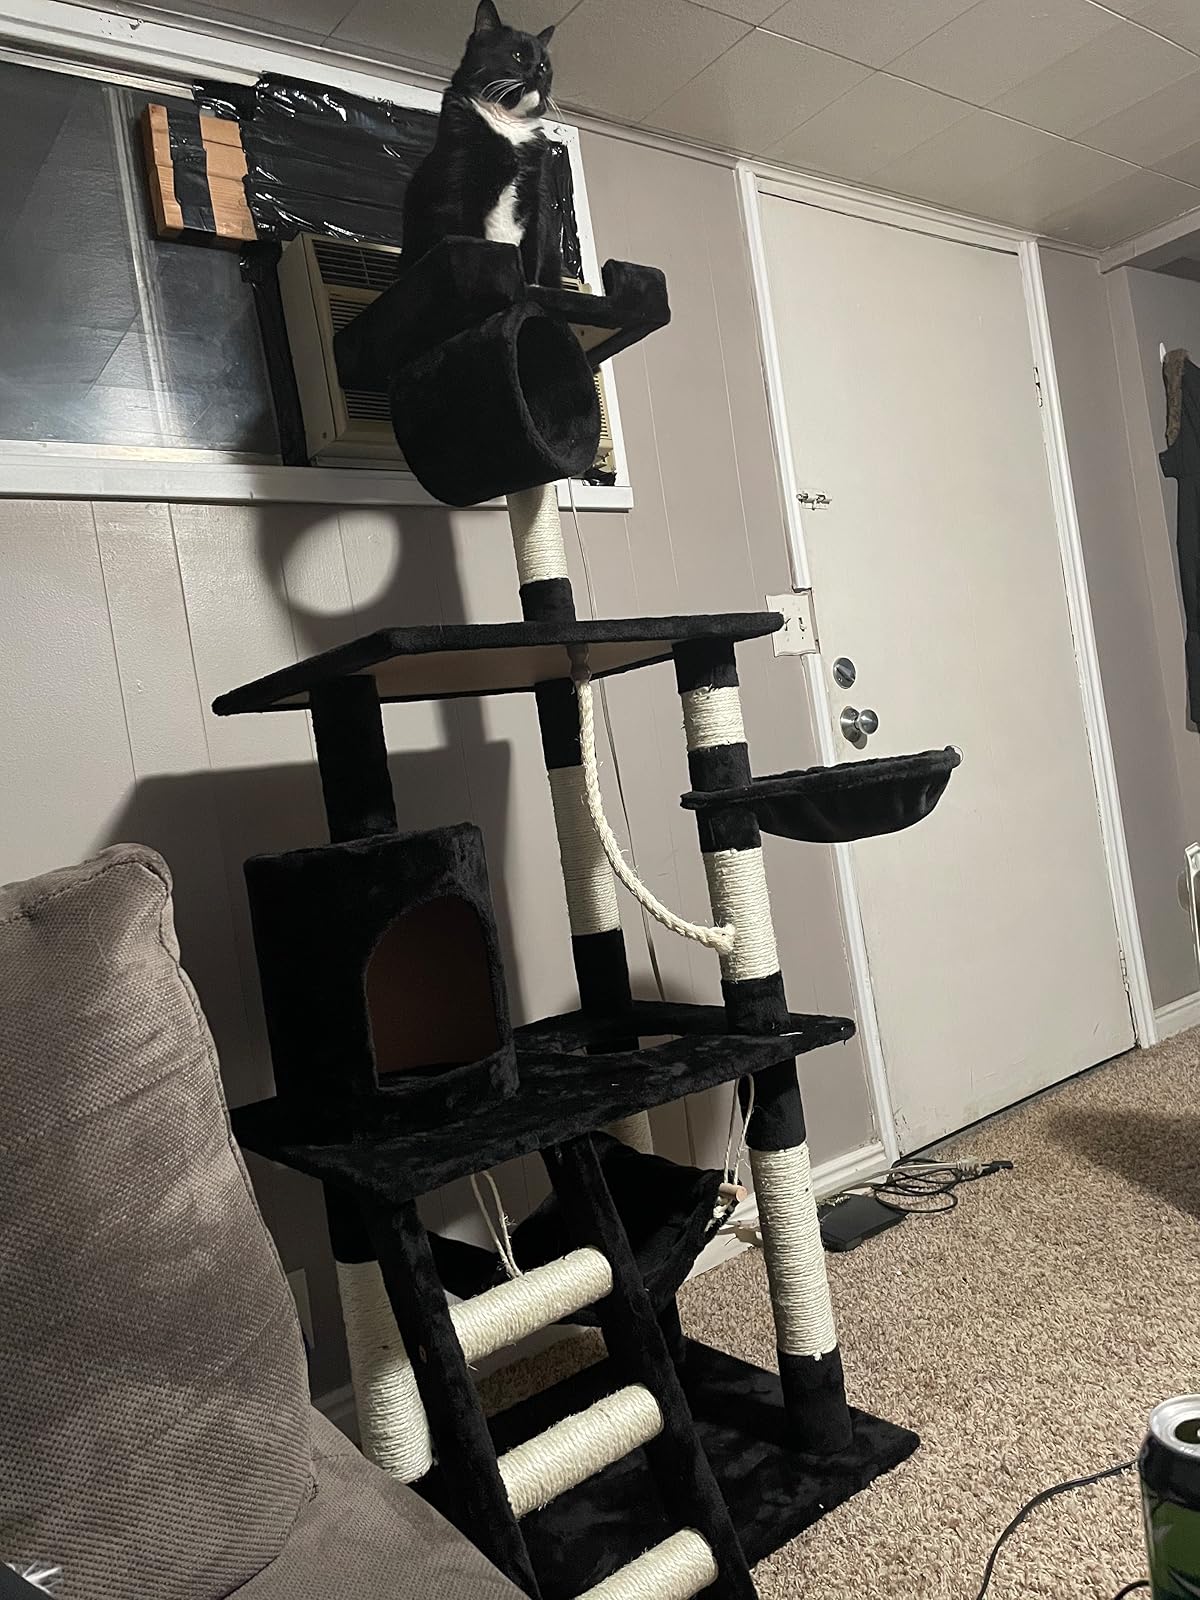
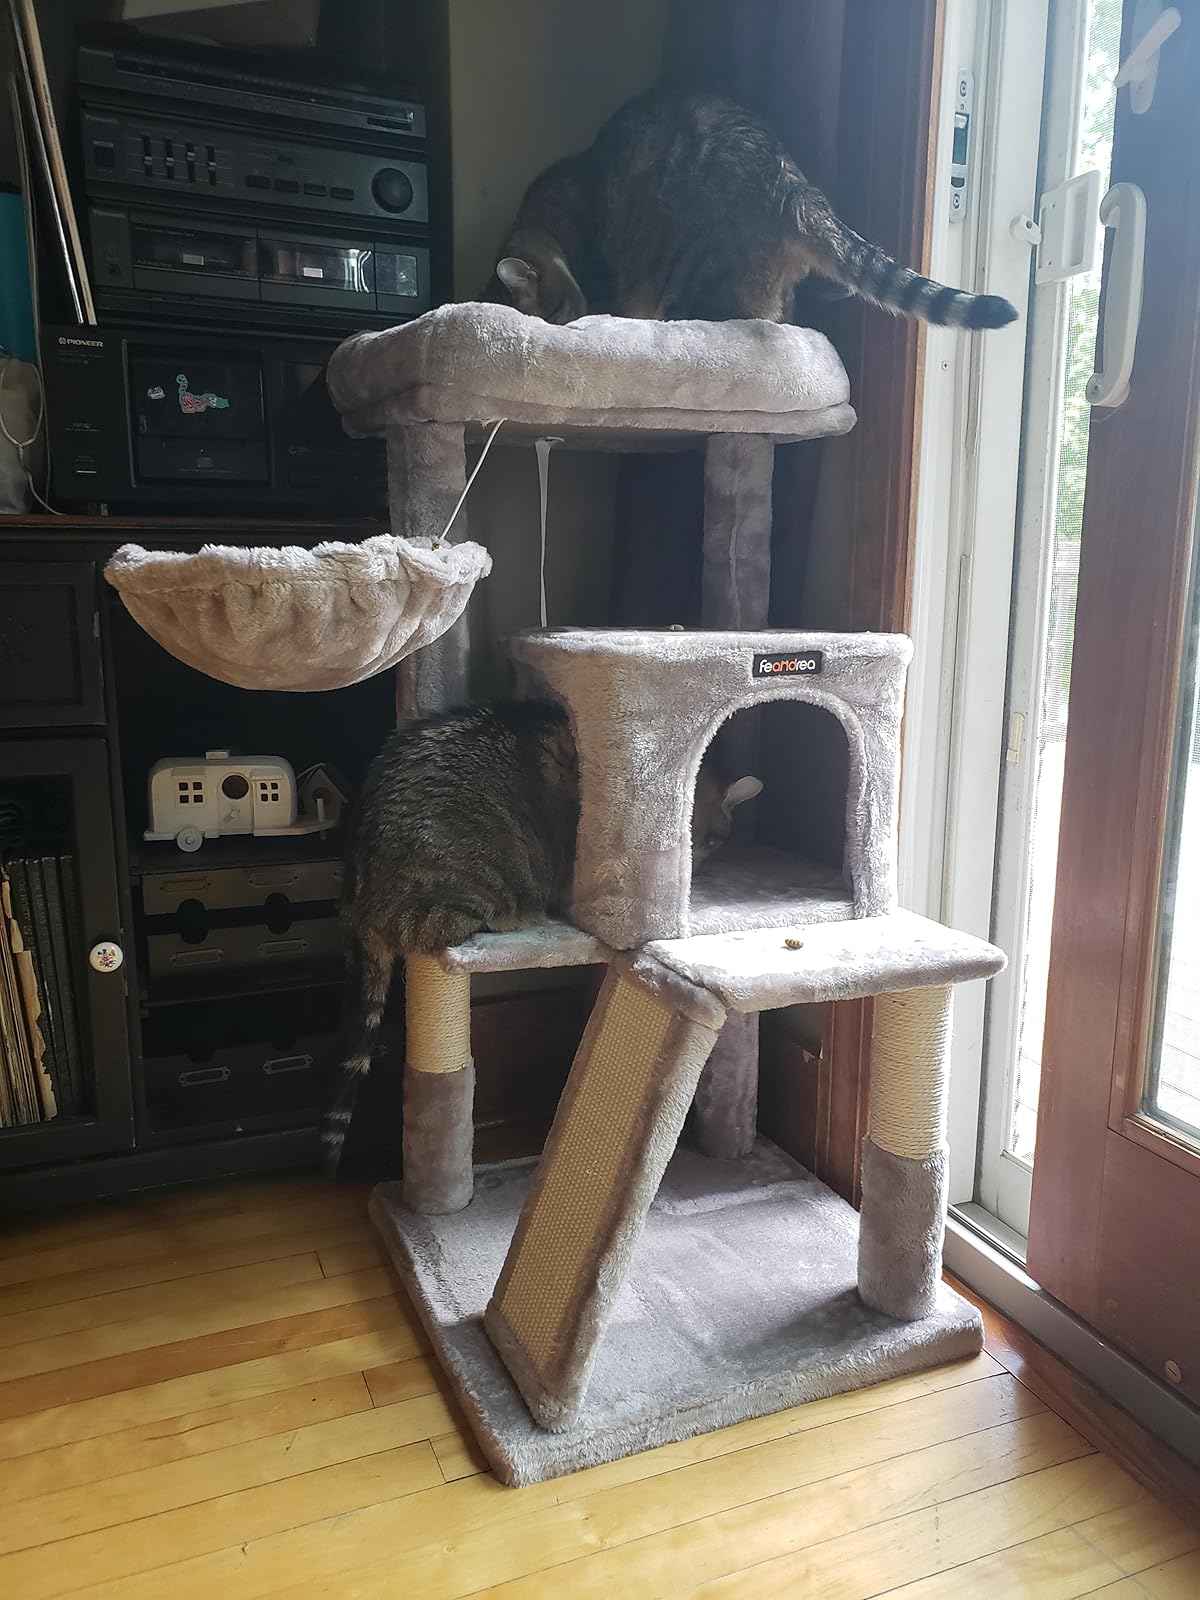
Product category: items_cat tree
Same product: no